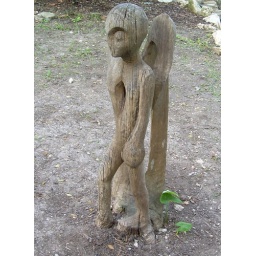
odd little statue by the red tree